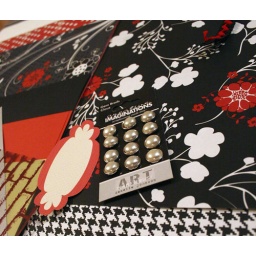
My red cloud labels were one of the items in this kit